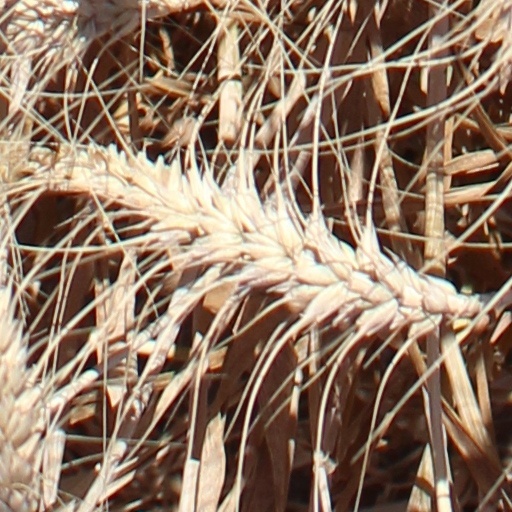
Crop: wheat